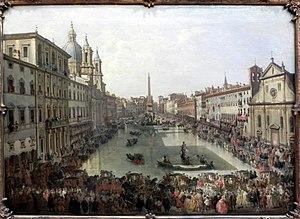
Cet article recense des œuvres du peintre italien Giovanni Paolo Panini.